Tyseley TMD

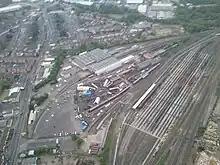
Tyseley Traction Maintenance Depot (top); Tyseley Locomotive Works (around the turntable); and carriage sidings

Tyseley TMD is a railway traction maintenance depot situated in Tyseley, Birmingham, England.